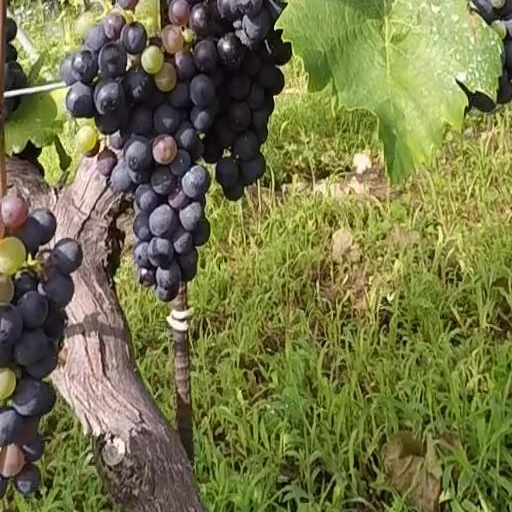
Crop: grape